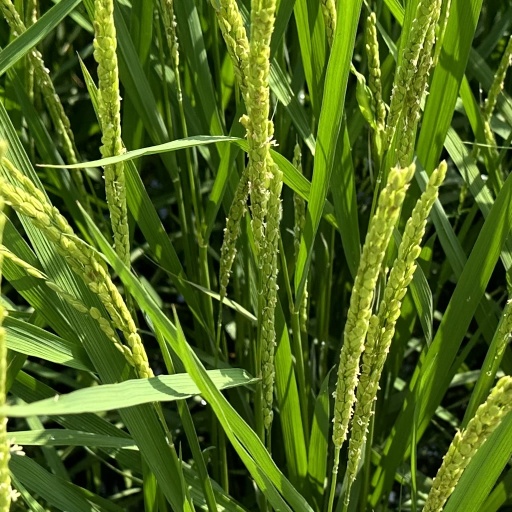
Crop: rice